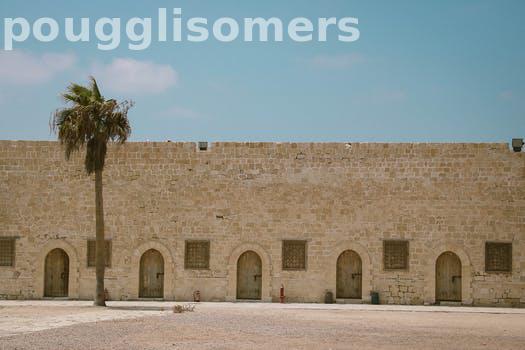
Label: Watermark